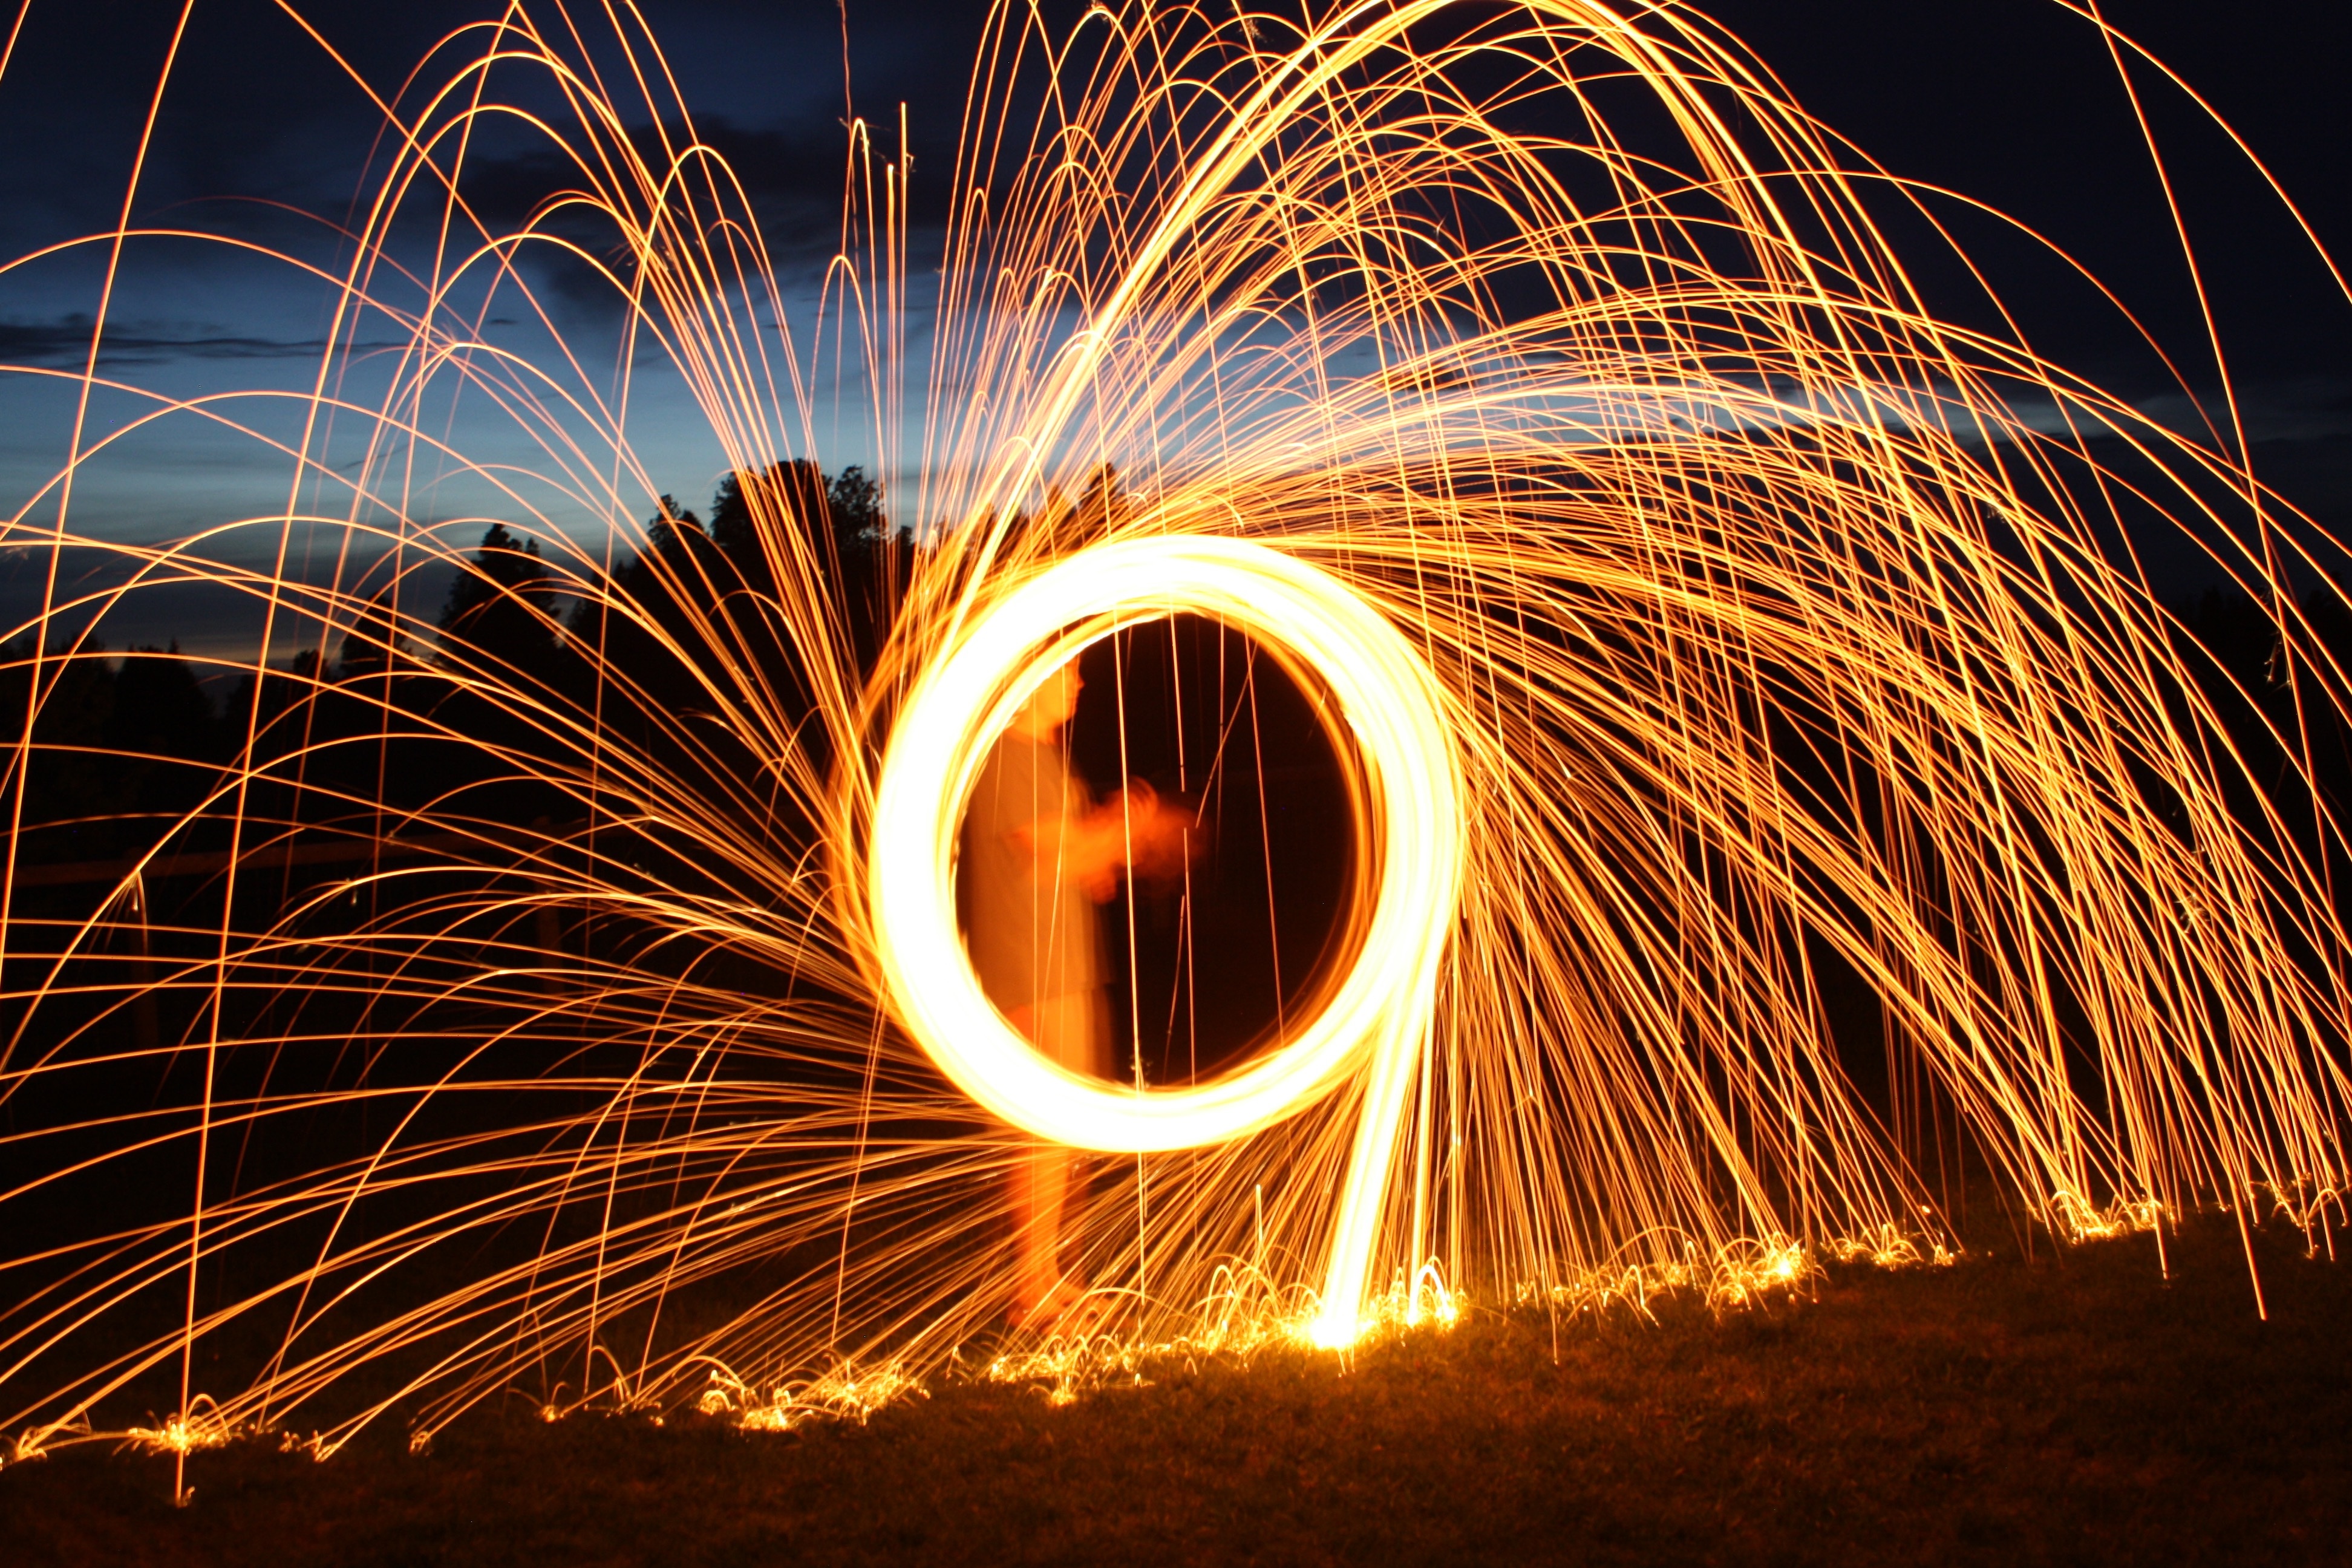
light, night, recreation, sparkler, fireworks, event, outdoor recreation